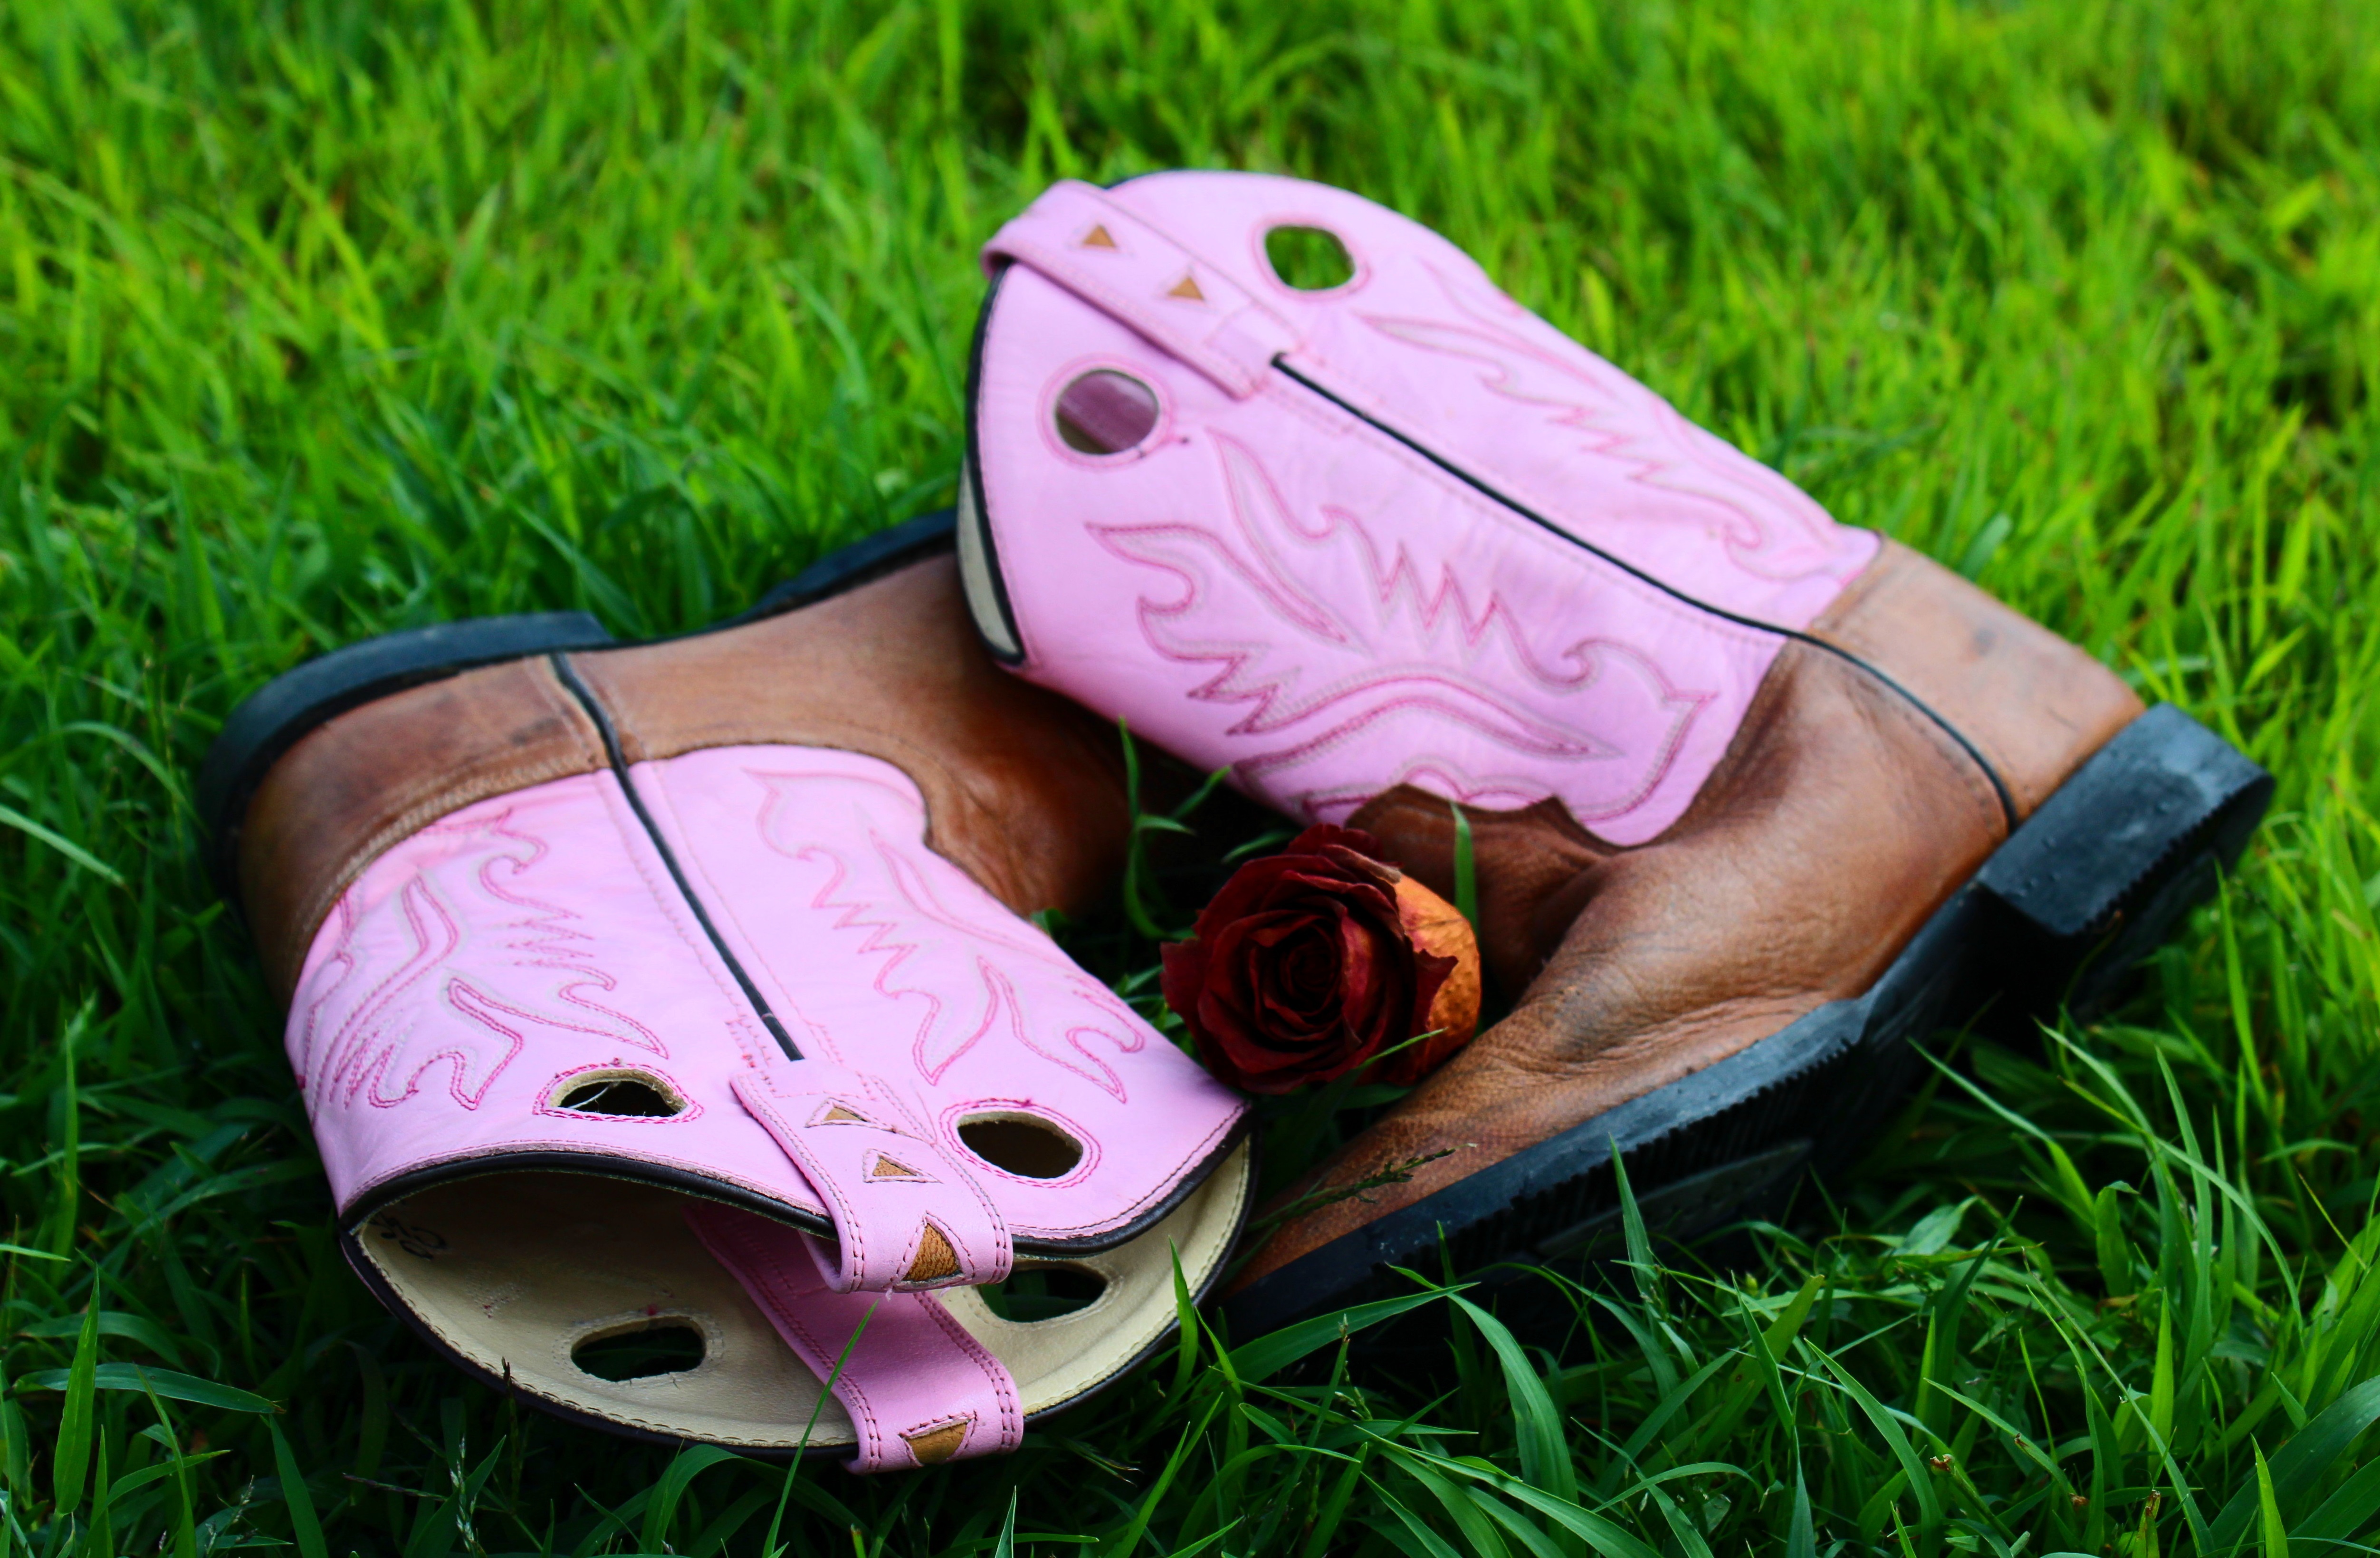
hand, grass, shoe, leather, lawn, country, leg, green, red, pink, cowgirl, outdoors, shoes, boots, footwear, outdoor shoe